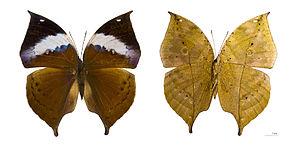
Sujet Femelle - Deux vues du même spécimen Localité: Barat, Java, Indonésie Muséum de Toulouse
Le genre Kallima regroupe des insectes lépidoptères de la famille des Nymphalidae et de la sous-famille des Nymphalinae.